Daddy (1923 film)

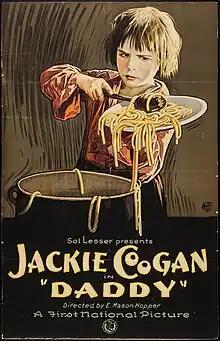

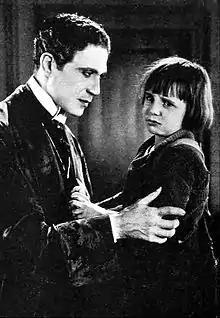
A scene from "Daddy"

Daddy is a 1923 American silent drama film directed by E. Mason Hopper for Associated First National Pictures. It stars Jackie Coogan, Arthur Edmund Carewe, Josie Sedgwick, and Cesare Gravina. The script was written by Jackie Coogan's parents, Jack and Lillian. Coogan plays the son of a poor violin teacher who is separated from his father when his parents break up their marriage, only to be reunited again when his father makes it as a famous musician. The film was shot on six reels.